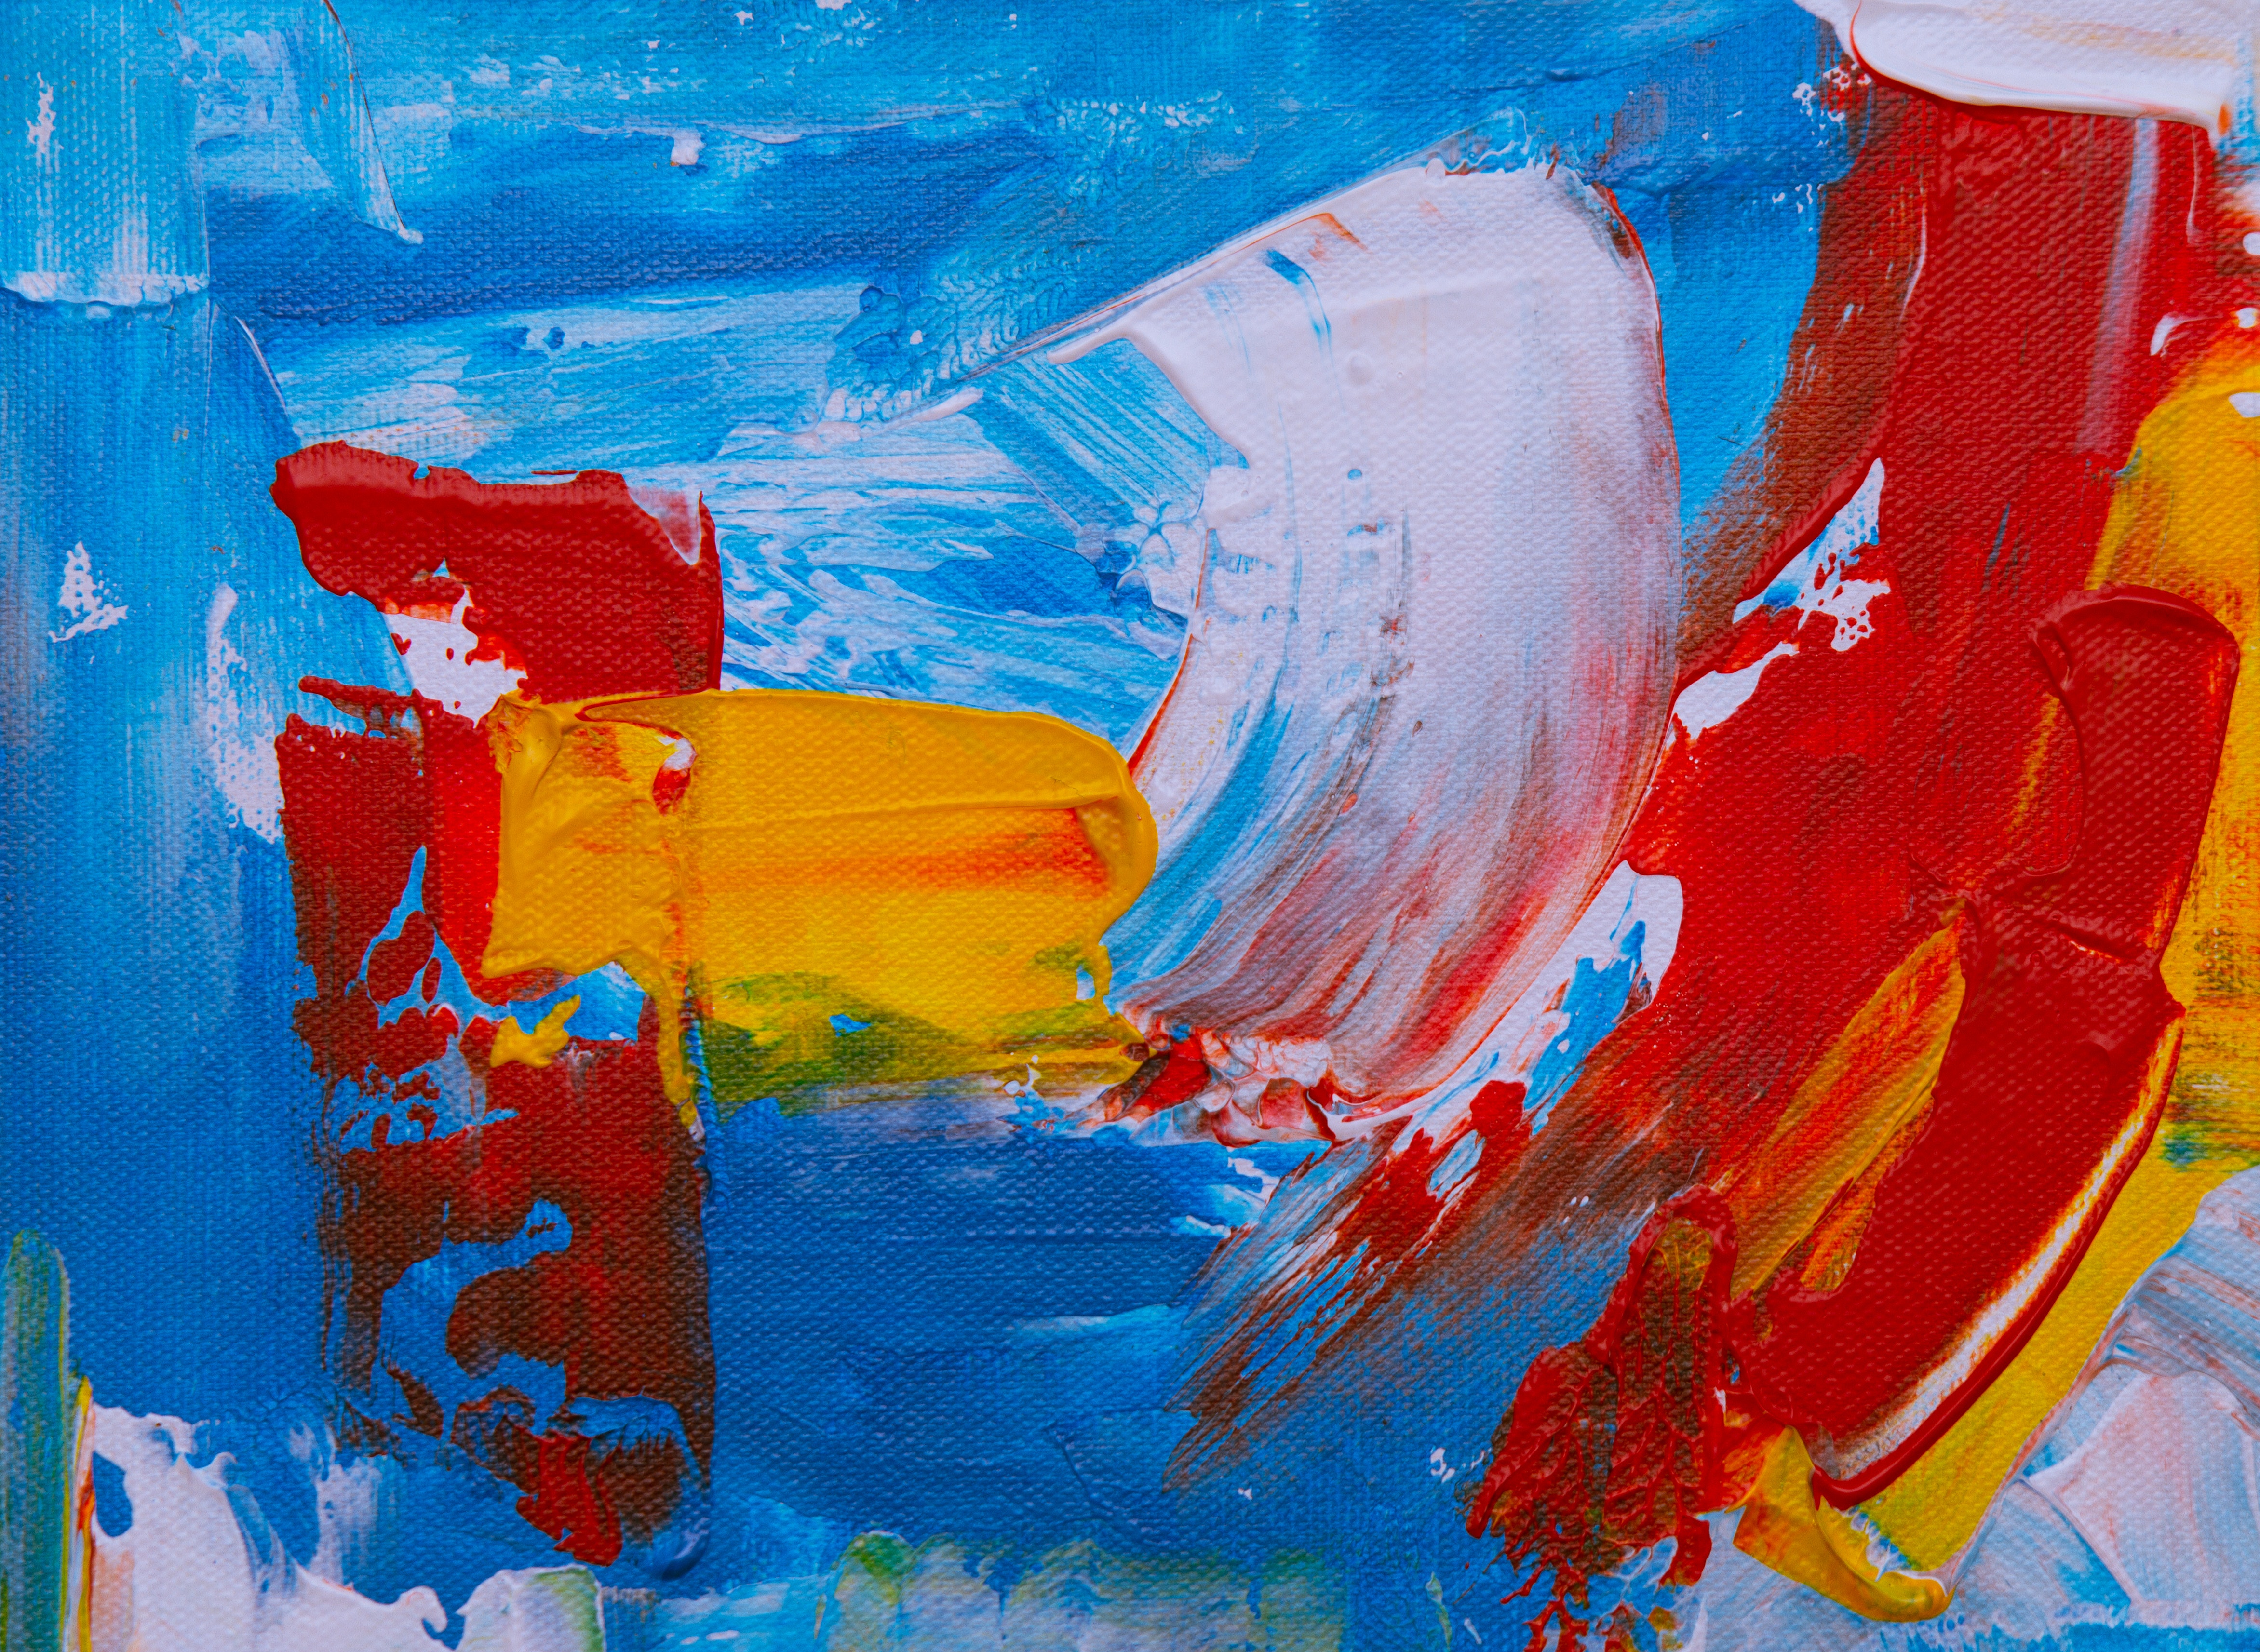
painting, art, yellow, modern art, acrylic paint, child art, paint, artwork, visual arts, water, sky